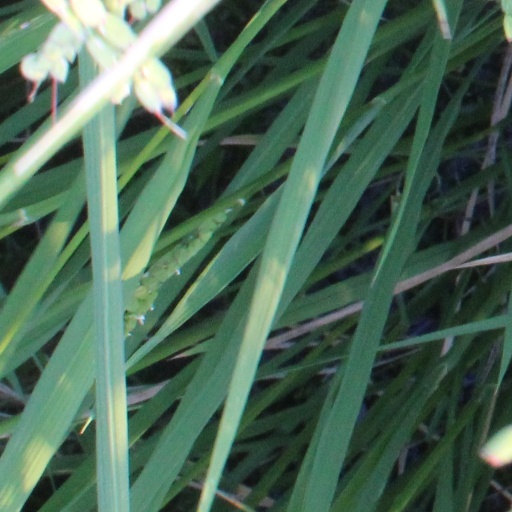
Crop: rice